Jan Fredrik Karlsen

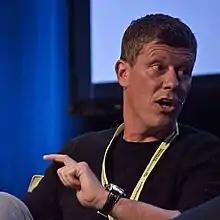
Jan Fredrik Karlsen, 2013

Jan Fredrik Karlsen (born 17 June 1973 in Slemmestad) is a Norwegian artist manager and television personality.